Deutsche Pfadfinderschaft Sankt Georg

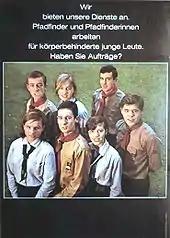
Members of the Deutsche Pfadfinderschaft Sankt Georg (boys) and of the Pfadfinderinnenschaft Sankt Georg (girls), 1967

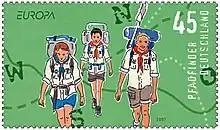
Commemorative stamp of the Deutsche Post on the centenary of Scouting in 2007, depicting a Senior Scout and two Rover Scouts.

The DPSG was founded in 1929. In the preceding years only a few Catholic Scout groups were active, since most German bishops saw Scouting as a Protestant or secular movement. In the beginning the DPSG did not count more than 800 members. After 1933 membership rose noticeably: Most competing youth organizations were disbanded by the Nazi-authorities or incorporated in the Hitler Youth while the DPSG still enjoyed some degree of protection under the Reichskonkordat. In 1935 membership stood by 16,000 boys in 457 local groups. This development lasted until 1938 when all religious youth organizations were banned.